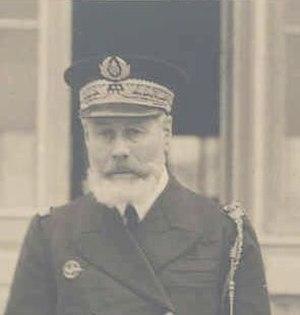
Visite du résident général Jean-Pierre Esteva au Kef en Tunisie en 1940
Le résident général de France en Tunisie est le représentant officiel du gouvernement français à Tunis durant le protectorat français de Tunisie.
Jean-Pierre Esteva, né le 14 septembre 1880 à Reims et décédé le 11 janvier 1951 à Reims, est un militaire, amiral et homme politique français, condamné aux travaux forcés à perpétuité pour fait de trahison lors de la Seconde Guerre mondiale.
L'histoire des Juifs en Tunisie sous le protectorat français s'étend de l'instauration du protectorat français de Tunisie le 12 mai 1881 à la proclamation de l'indépendance du pays le 20 mars 1956.
Le protectorat français de Tunisie est institué par le traité du Bardo du 12 mai 1881 au terme d’une rapide conquête militaire. La souveraineté tunisienne est réduite à néant dès 1883, le bey se contentant de signer les décrets et lois préparés par le résident général de France en Tunisie. Si l’administration tunisienne au niveau local reste en place, elle se contente de faire le lien entre la population tunisienne et les nouvelles administrations mises en place sur le modèle de ce qui existe en France. Le budget du gouvernement tunisien est rapidement assaini ce qui permet de lancer de multiples programmes de constructions d’infrastructures qui transforment complètement le pays avant tout au profit des colons, en majorité italiens dont le nombre augmente rapidement. Toute une législation foncière est mise en place permettant l'acquisition ou la confiscation de terres afin de créer des lots de colonisation revendus aux colons français qui s'approprient ainsi les meilleures surfaces cultivables.